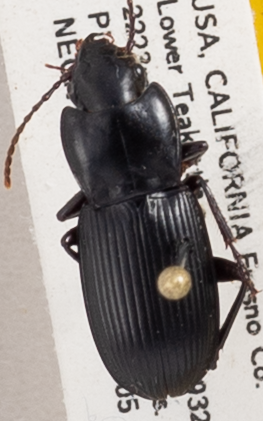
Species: Pterostichus serripes
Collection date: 2019-08-05
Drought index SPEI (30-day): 0.746
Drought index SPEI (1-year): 0.54
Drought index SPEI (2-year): -0.03